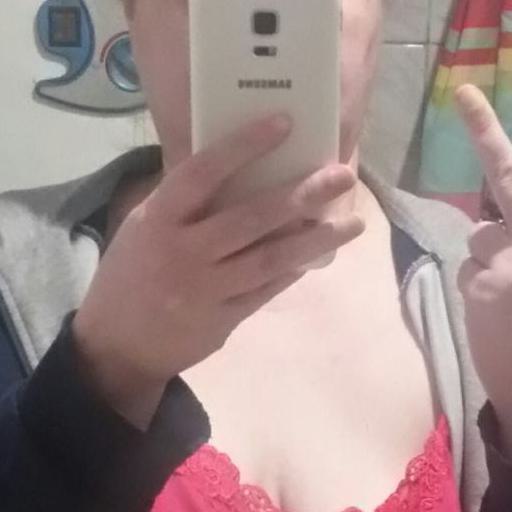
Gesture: no_gesture